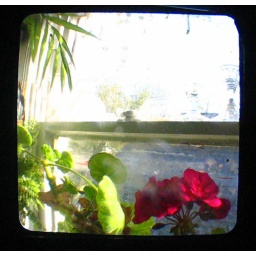
These were all taken in my studio after I moved my potted plants into the house for winter.